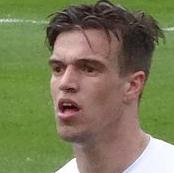
Age: 21